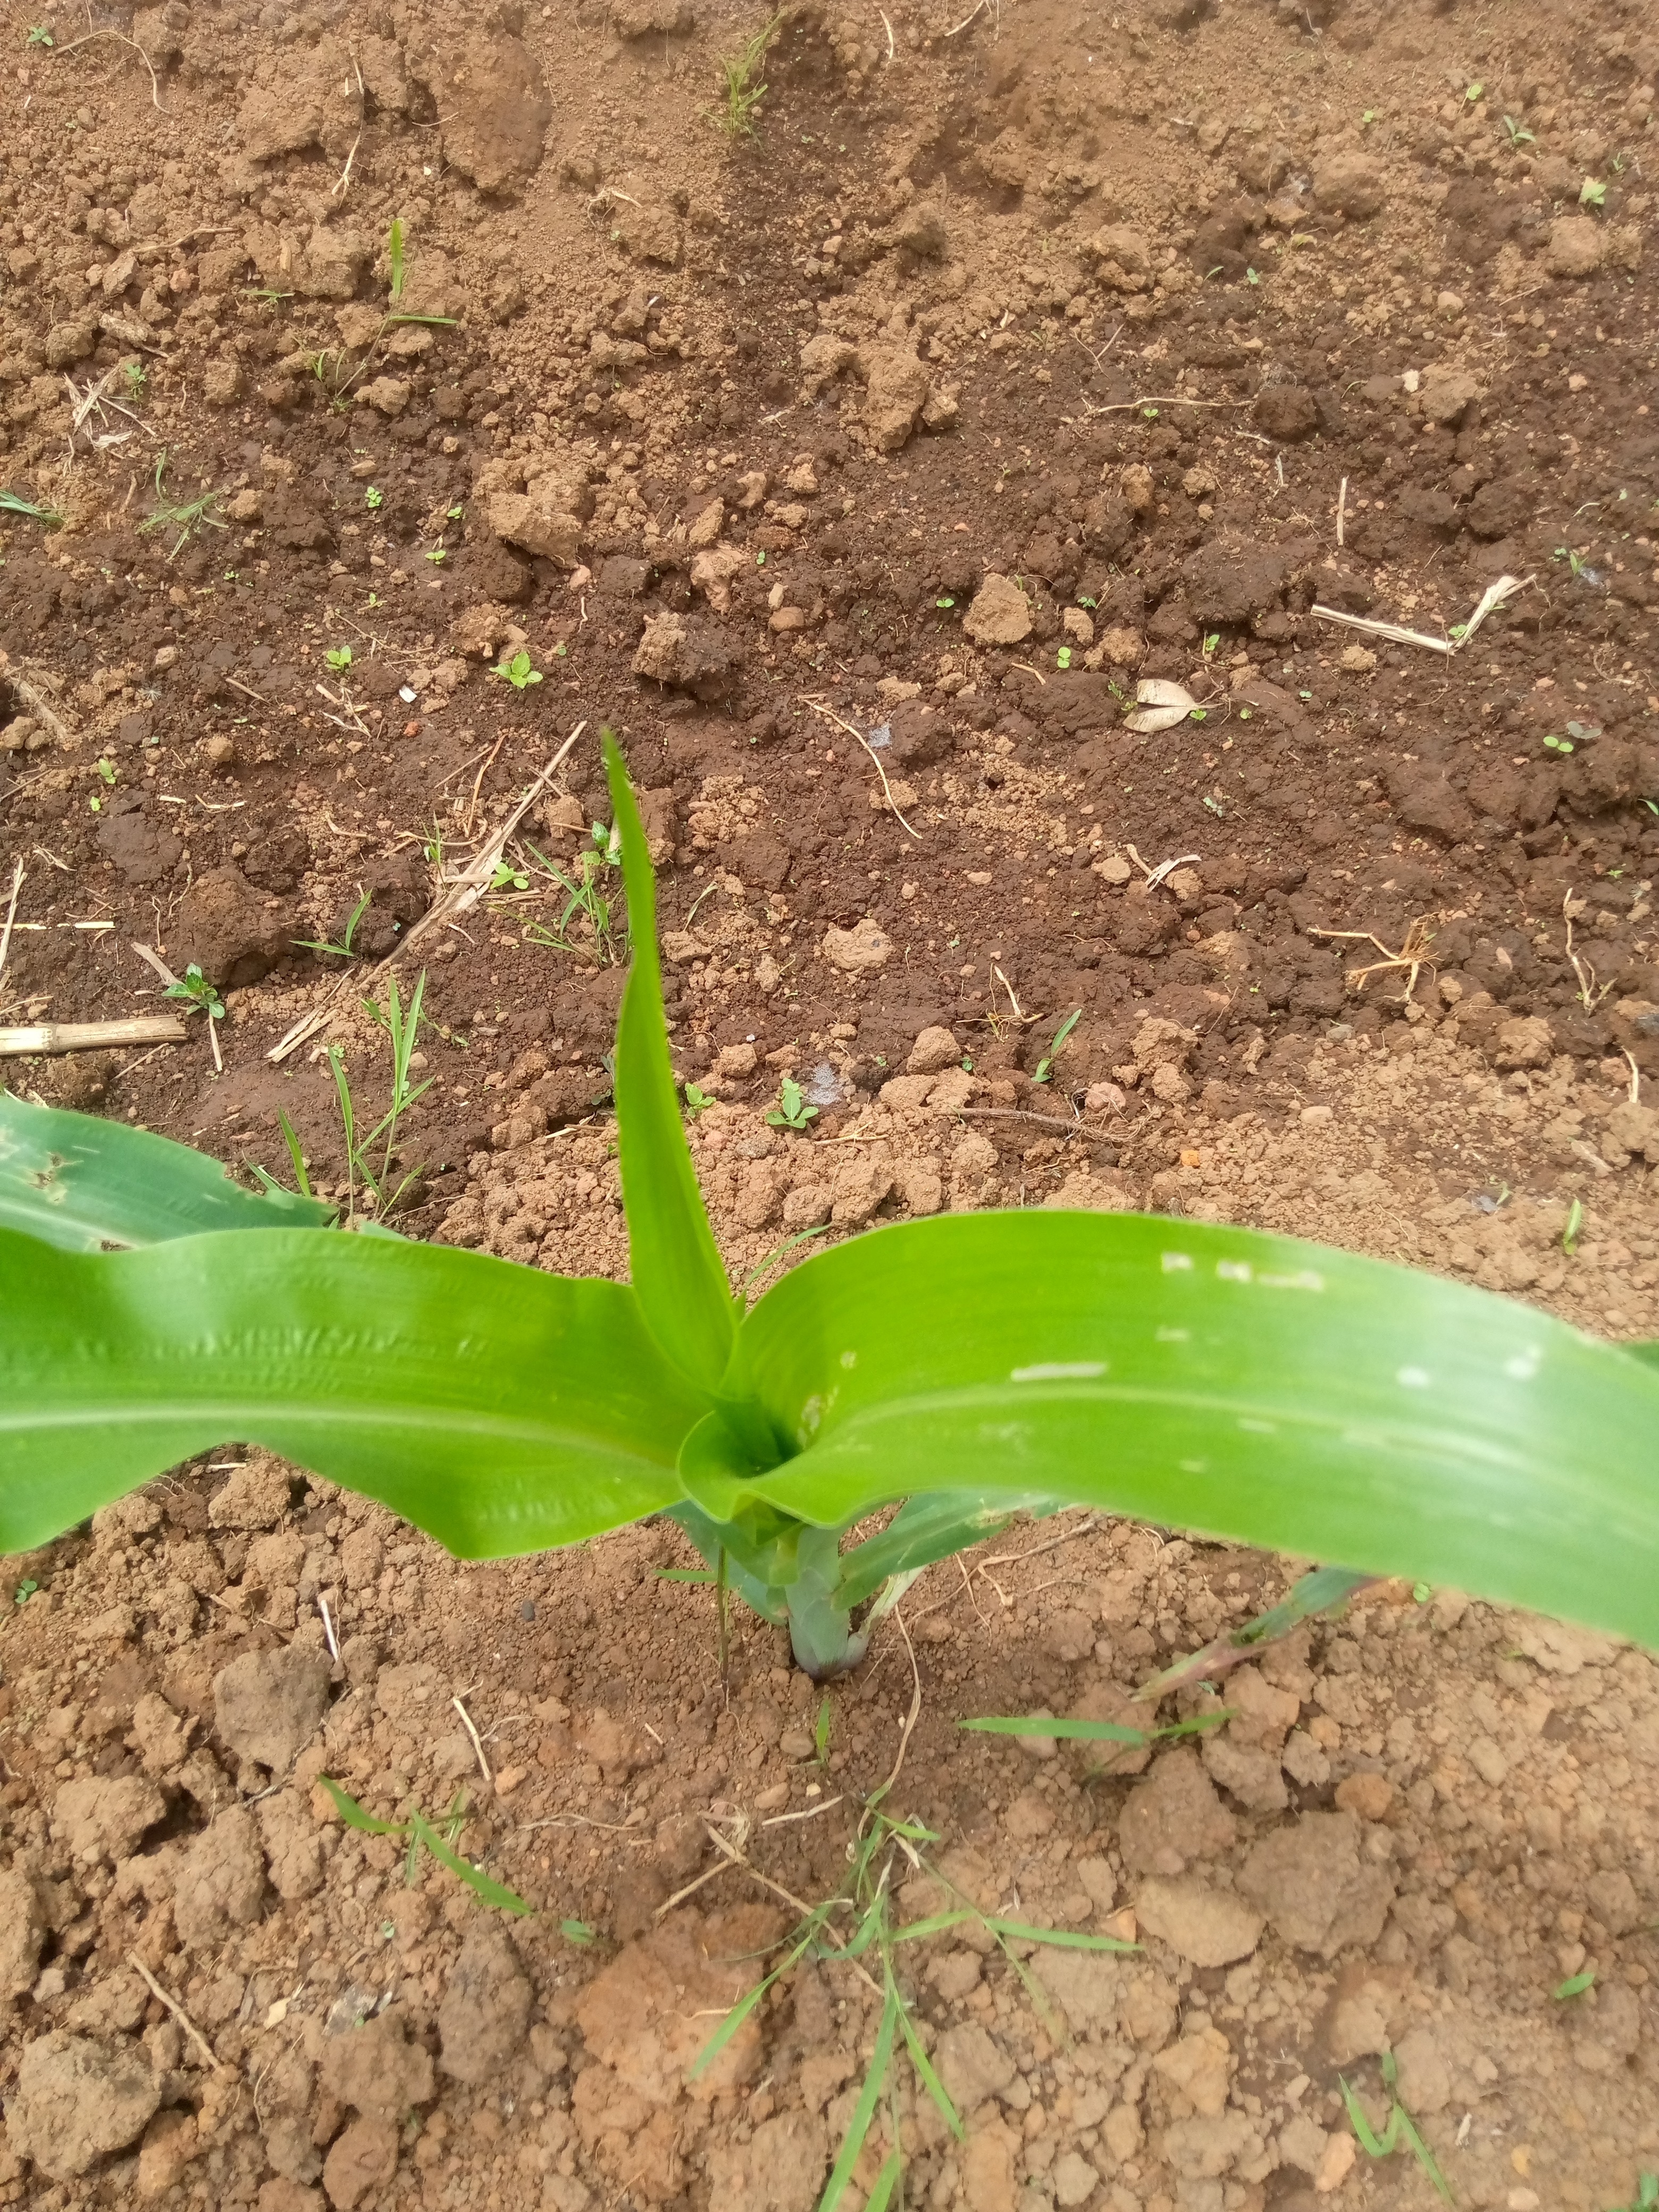
Label: spodoptera_frugiperda